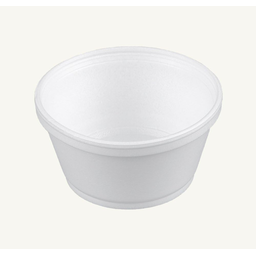
Label: paper